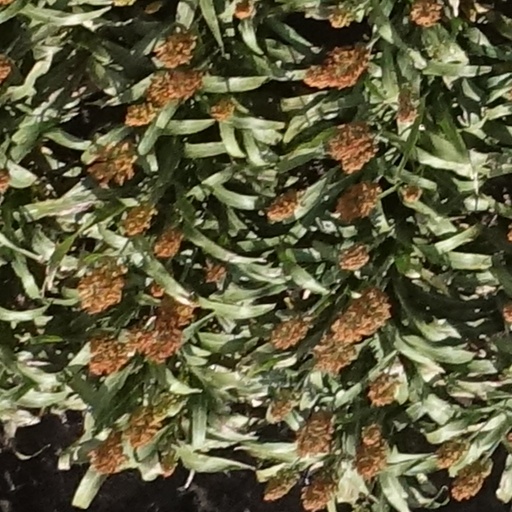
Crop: sorghum